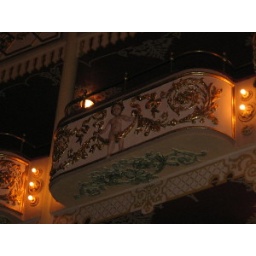
A theater box in Teatro Nacional in Panama City